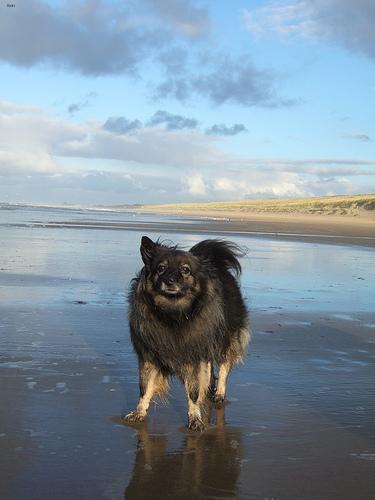
keeshond